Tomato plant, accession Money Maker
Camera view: tilt-top (135 deg); turntable rotation: 30 degrees
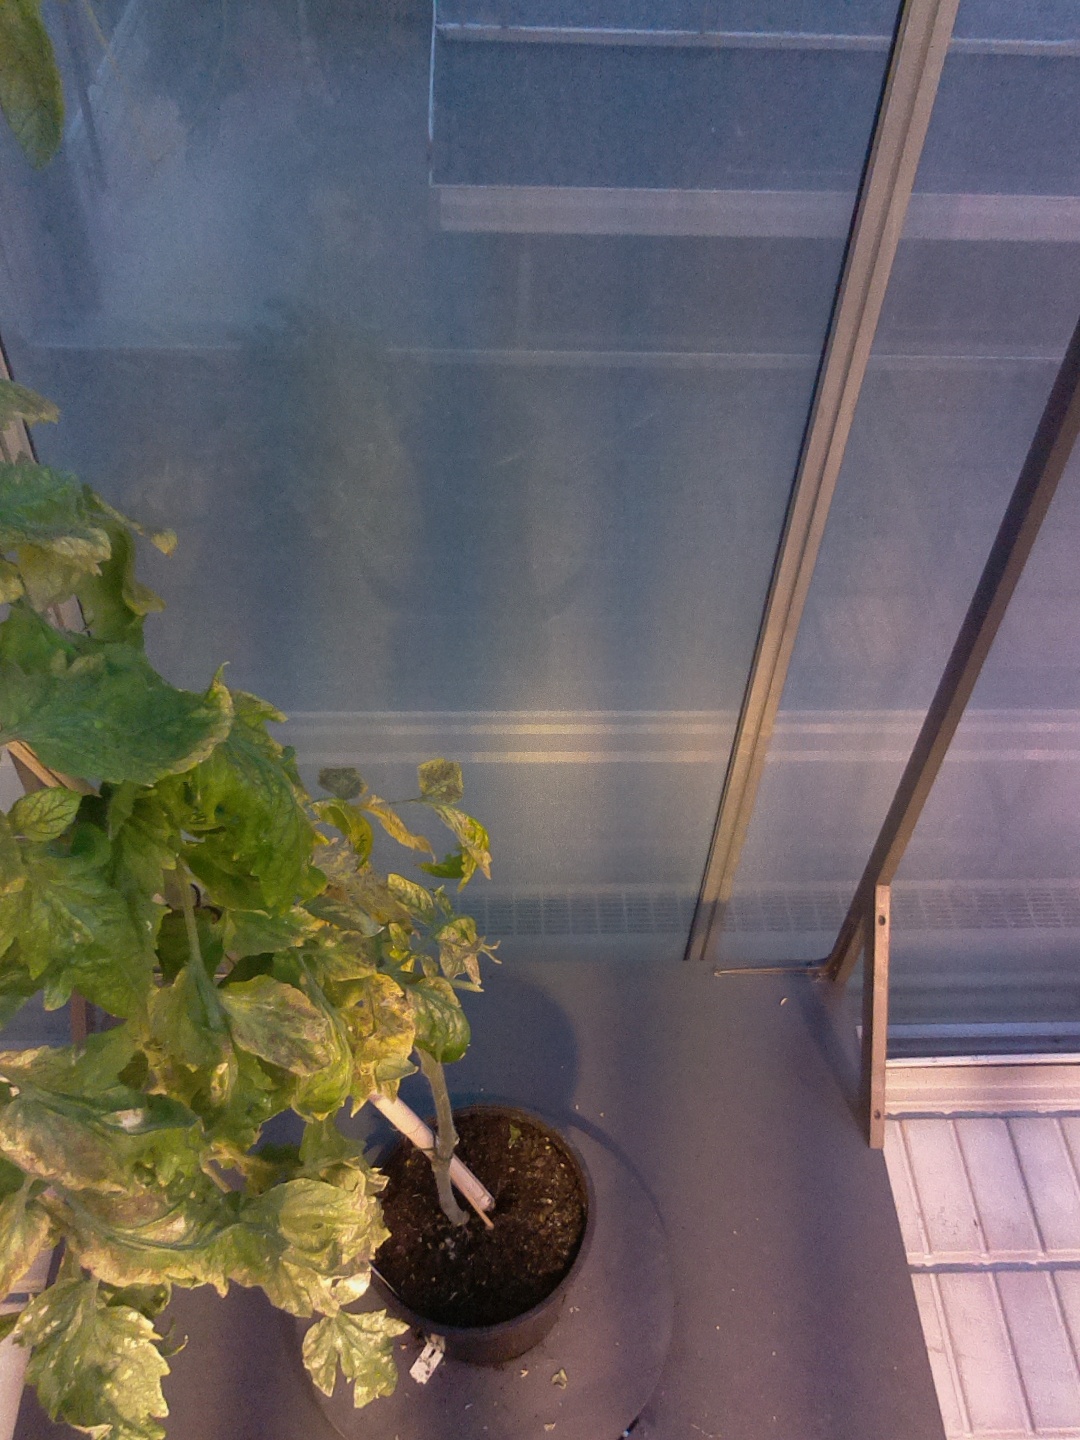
BBCH growth stage 79: 90% -100% of final fruit size